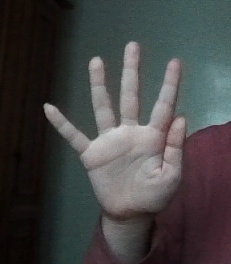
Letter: sheen